Vescours

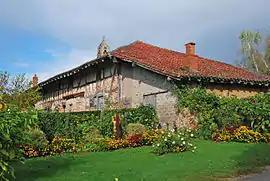
Montalibord farm

Vescours is a commune in the Ain department in eastern France.